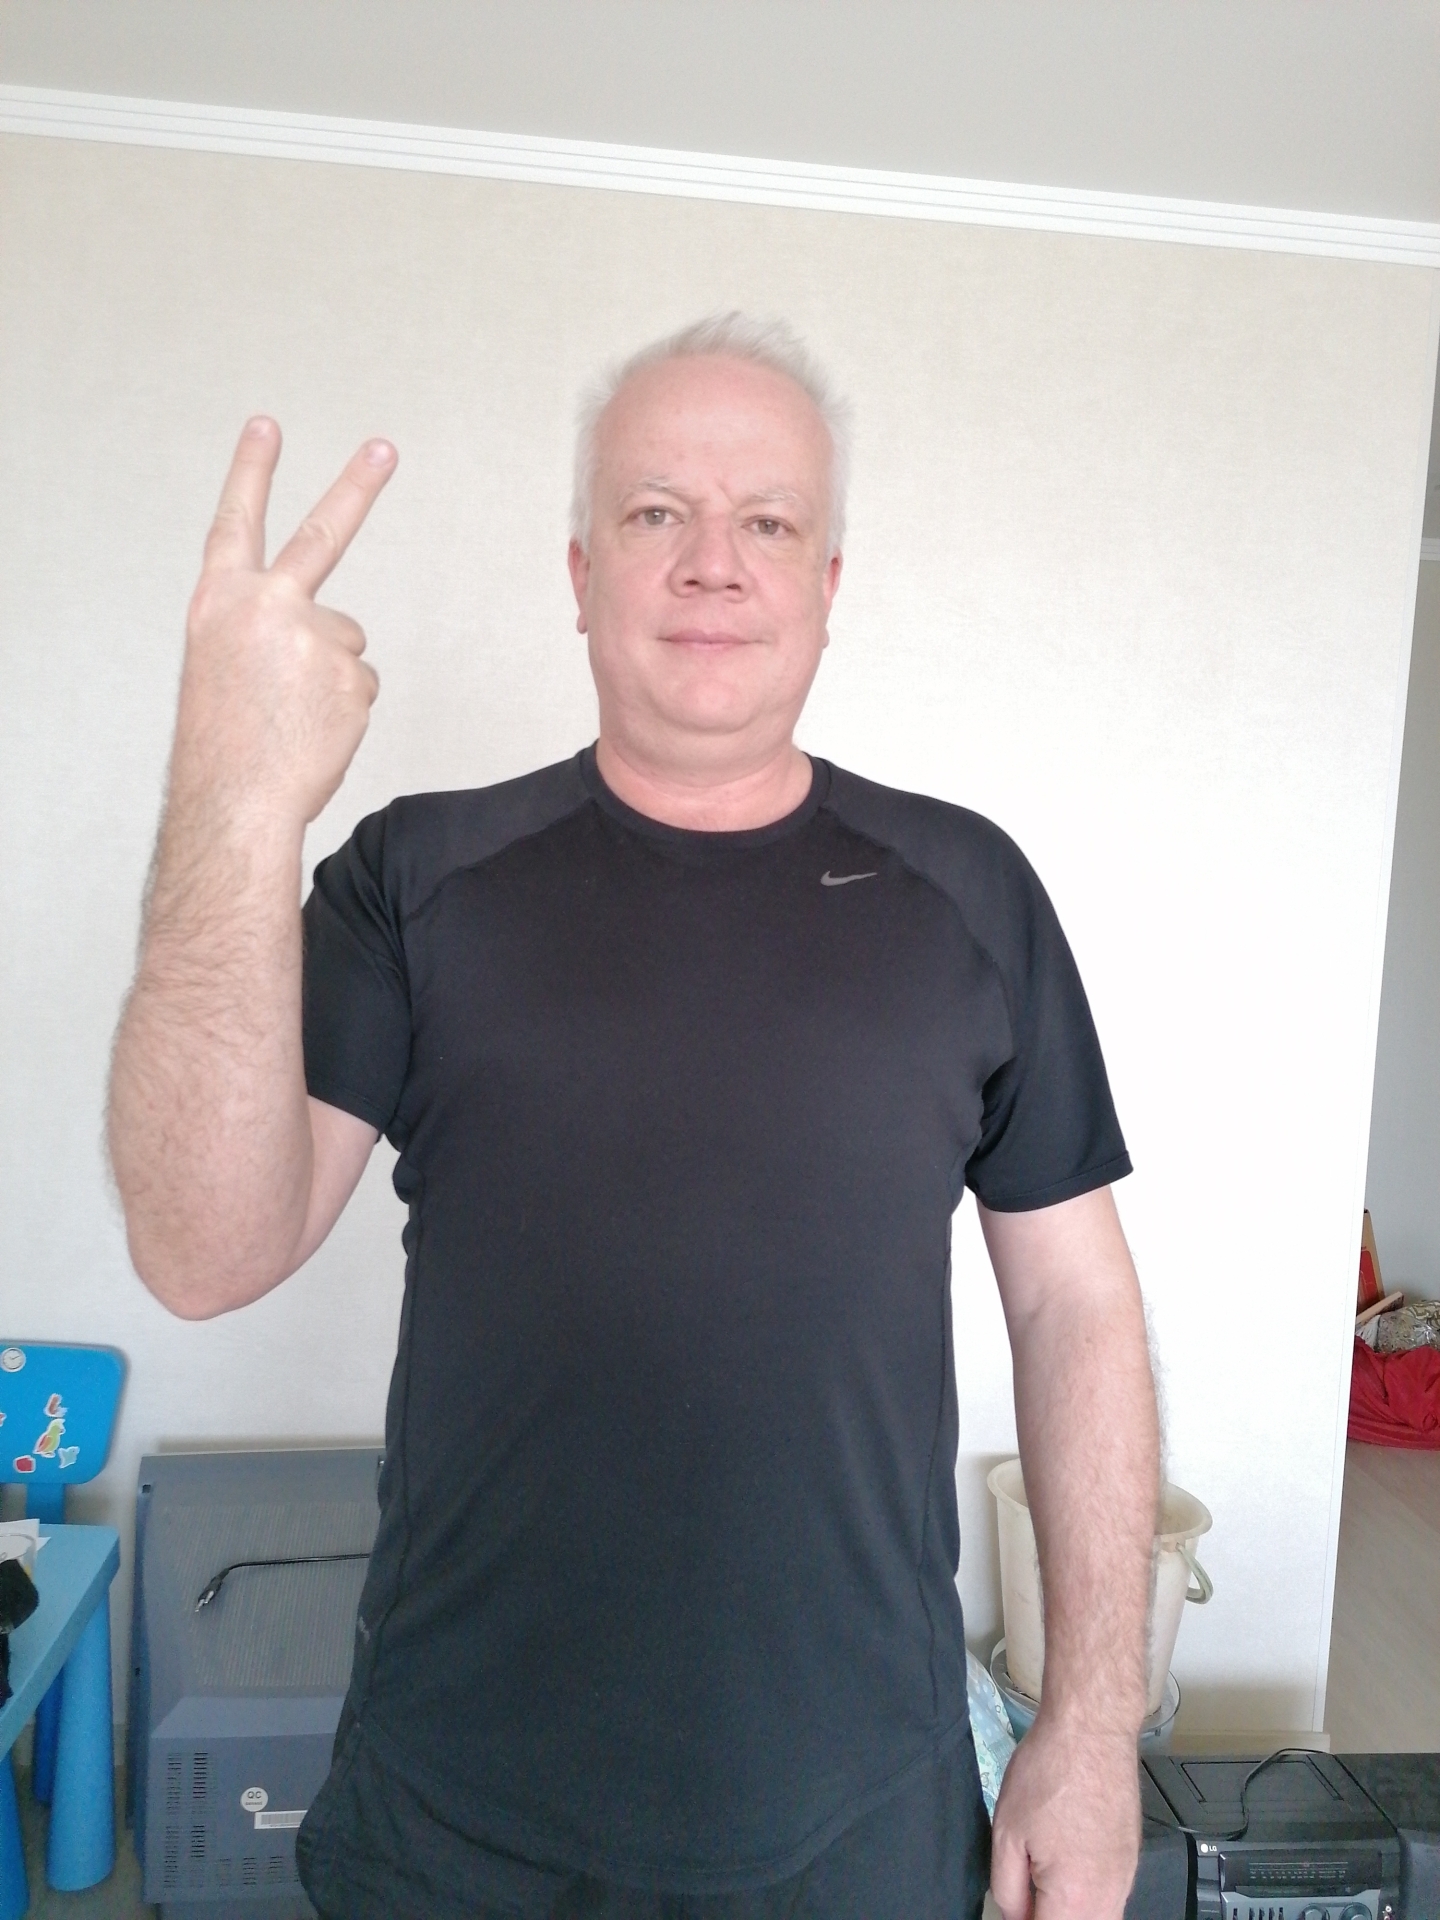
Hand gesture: peace_inverted